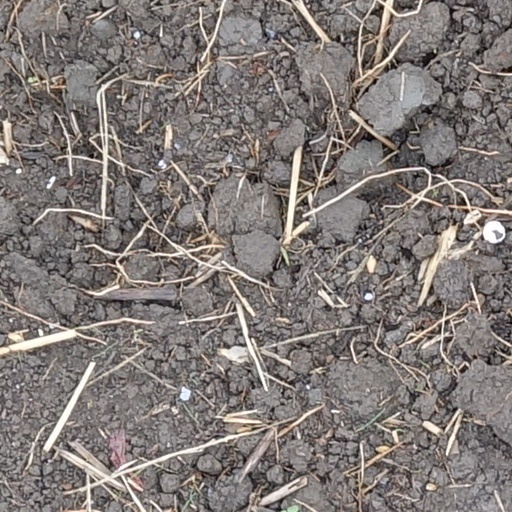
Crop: wheat